Avanti Popolo (2012 film)

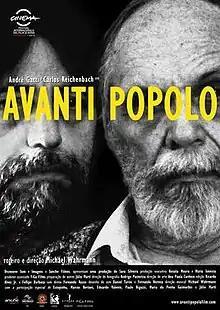

Avanti Popolo is a 2012 Brazilian drama film directed by Michael Wahrmann. It was selected for the Rotterdam and Rome festivals in 2013, awarded for best film at the CinemaXXI competition.